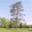
Label: pine_tree